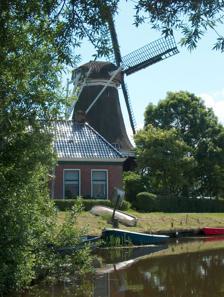
Building: De Hoop, Holwerd
Country: Netherlands
Year built: 1849
Smock mill in Friesland, Netherlands De Hoop, Holwerd De Hoop, June 2003 Origin Mill name De Hoop Mill location Molenweg 1, 9151 JR, Hollum Coordinates 53°21′51″N 5°54′07″E / 53.36417°N 5.90194°E / 53.36417; 5.90194 Operator(s) Stichting Monumentenbehoud Dongeradeel Year built 1849 Information Purpose Corn mill and barley mill Type Smock mill Storeys Two-storey smock Base storeys Three-storey base Smock sides Eight sides No. of sails Four sails Type of sails Common sails Windshaft Cast iron Winding Tailpole and winch No. of pairs of millstones Three pairs Size of millstones 1.40 metres (4 ft 7 in), 1.66 metres (5 ft 5 in) and 1.82 metres (6 ft 0 in) diameter De Hoop (English: The Hope ) is a smock mill in Holwerd , Friesland , Netherlands which was built in the 1730s and is working for trade. The mill is listed as a Rijksmonument , number 38709. History The earliest record of a windmill in Hollum is c1399, when the windrecht (English: right to wind ) was mentioned on page 292 of the Zoenbrief en Accoord between Count Albrecht van Beieren and the Frisian people. An "old and established town" near Dokkum is mentioned in the document, and windmills are also mentioned. It is generally accepted that the town referred to is Holwerd. In 1511, a "mill yard" is mentioned at Holwerd. In 1515, the town was burnt in a battle between the Duke of Gelre and the Duke of Saksen . Amongst the buildings burnt was a dye mill. In 1677, a mill on the town wall was sold for ƒ2,900 , a high price for the time. The earliest record of a mill named De Hoop is that it was standing in 1711. when it was bought for ƒ2,540 by Jan and Jeppe Harmens from Antie Lammerts, widow of miller Oeble Sipkes. In 1713, Jan Harmens sold his share of the mill to Nittert Siemens for ƒ1,170. In 1715, Siemens sold his share of the mill to Heert Pytters for ƒ4,000. In 1721, Jeppe Harmens took over his father's mill at Lioessens and sold his share in De Hoop to Heert Pytters. Pytters was followed by Harke Sipkes, who was miller in 1728. On 7 January 1729, the mill was sold by auction to Jan Sieverts, who owned a barley mill in the town. He worked the mill until his death in 1732, following which his widow took over the running of the mill. In 1748, the mill was only working at two-thirds capacity as a pair of rye stones had been removed from the mill, the tax on the mill then being assessed at ƒ40 instead of ƒ60. In 1750, the tax reverted to ƒ60, indicating that the barley stones had been replaced. In 1754, Sieverts' son Sijvert Jans Sievert came of age and took the mill. In 1764, the mill was bought by Ids Lieuwes. He worked the mill until his death in 1784, after which his widow Hinke Johannes took the mill. Luitje Jans van der Meulen was the next miller. He bought the mill in 1811 for ƒ9,500. At this time, an annual ground rent of ƒ4 was payable. He died on 3 November 1826, aged 57. The mill was then worked by his widow Nieske Kadijk until it was sold by auction at De Zwaan , Holwerd on 12 May 1839. At this time, the mill had four pairs of millstones. The stage was 4.50 metres (14 ft 9 in) above ground level and the sails had span of 16.50 metres (54 ft 2 in). The mill was bought for ƒ9,506 by Gerben Willems Hoekstra of Zwaagwesteinde . He was then 31 years old. In 1849, De Hoop was demolished and a new mill built in its place. On 26 March 1873, Hoekstra's wife Fokelina Kornelis Posthuma died, followed on 29 October 1873 by their daughter Trijntje. In this year, De Hoop was modernised, and a cast-iron windshaft was fitted. Hoekstra died on 5 July 1892 aged 84. His estate was worth ƒ32,567.92, which was then a large sum of money for a miller to leave. The mill was bought at auction for ƒ4,380 by Hoekstra's son Rein Gerbens Hoekstra. He ran the mill until he retired in 1909. The mill was sold for ƒ4,700 to his sone Henricus Hoekstra. Photographs taken c1930 show that the mill was then equipped with one pair of Common sails and one pair of Patent sails. He ran De Hoop until he retired in 1948 aged 70. His son Henricus then took the mill, and ran it with his brother-in-law Pier Faddema. The mill was sold to L O Hiddema & Co in 1954. The internal machinery was dismantled and the mill relegated to use as a store. In December 1956, the Gemeente Westdongeradeel entered into negotiations with Hiddema with the aim of purchasing the mill for preservation. Hiddema asks at least ƒ10,000 for the mill. In 1962, further negotiations were made, and millwright Jellema of Birdaard was asked to assess the costs of restoration of the mill building only. Plans were made for a foundation to care for the mill once it had been purchased by the Gemeente. On 25 June 1963, the mill was bought by the Gemeente Westdongeradeel for ƒ5,000 . Restorations were undertaken in 1967 and 1971, concentrating on the exterior of the mill at a cost of ƒ70,000. In 1980, the internal machinery was restored and the mill was returned to working order at a cost of ƒ270,000. The mill was officially opened on 30 June 1982. New sails were fitted in 1994 by millwright Jellema of Birdaard. In that year, ownership of De Hoop was transferred to Stichting Monumentenbehoud Dongeradeel. The mill was rethatched in 2009. Description For an explanation of the various items of machinery, see Mill machinery . De Hoop is what the Dutch describe as a "stellingmolen" . It is a two-storey smock mill on a three-storey base. The stage is at second-floor level, 6.10 metres (20 ft 0 in) above ground level. The smock and cap are thatched . The mill is winded by tailpole and winch. The sails are Common sails. They have a span of 23.65 metres (77 ft 7 in). The sails are carried on a cast-iron windshaft , which was cast in 1873 by L Enthoven & Co, The Hague . The windshaft also carries the brake wheel , which has 62 cogs. This drives the wallower (32 cogs) at  the top of the upright shaft . At the bottom of the upright shaft , the great spur wheel , which has 91 cogs. The great spur wheel drives a pair of  1.40 metres (4 ft 7 in) diameter Cullen millstones via a lantern pinion stone nut which has 24 staves. There are also two pairs of millstones used for producing pearl barley , each is driven via a lantern pinion stone nut which has 24 staves. The millstones are 1.66 metres (5 ft 5 in) and 1.82 metres (6 ft 0 in) diameter. Millers Oeble Sipkes Antie Lammerts −1711 Jan Harmens 1711–18 Jeppe Harmens 1711–21 Nuttert Sijmons 1713–15 Heert Pytters 1715–28 Harke Sipkes 1728–29 Jan Sieverts 1729–32 Mrs Sieverts 1732–54 Sijvert Jans Sieverts 1754–64 Ids Lieuwes 1764–84 Hinke Johannes 1784–1811 Luitje Jans van der Meulen 1811–26 Nieske Kadijk 1826–39 Gerben Willems Hoekstra 1839–92 Rein Hoekstra 1892–1909 Henricus Hoekstra Sr 1909–48 Henricus Hoekstra Jr 1948–54 Pier Feddema 1948–54 References for above:- Public access De Hoop is open to the public on Saturday mornings, and at other times by appointment. References